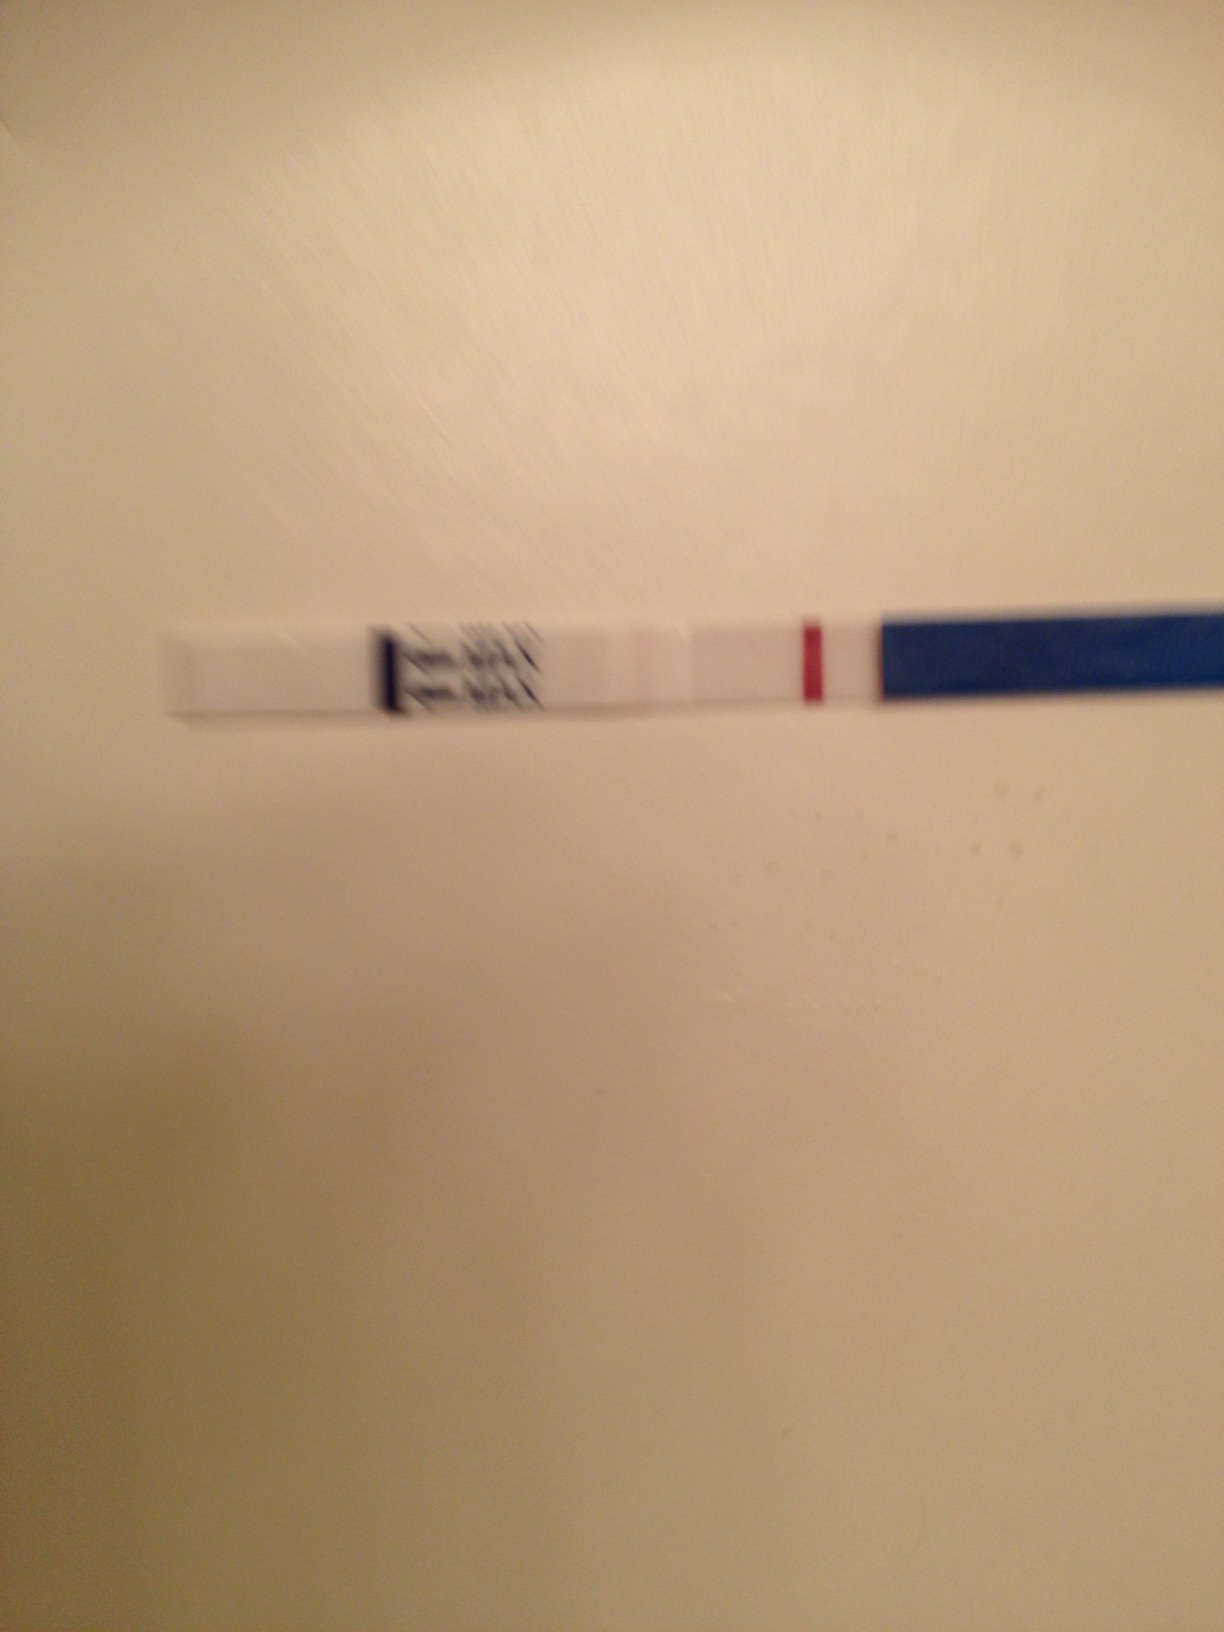Question: How many lines does this pregnancy test show?
Answer: 1